Joshua Pim (1748–1822)

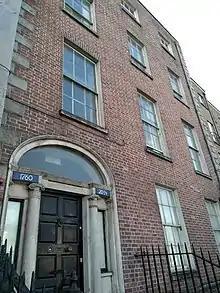
15 Usher's Island

Joshua Pim (1748–1822) was a Dublin merchant active in the cotton trade in Dublin in the late 18th and early 19th century, who made significant input into setting up the Dublin Chamber of Commerce.